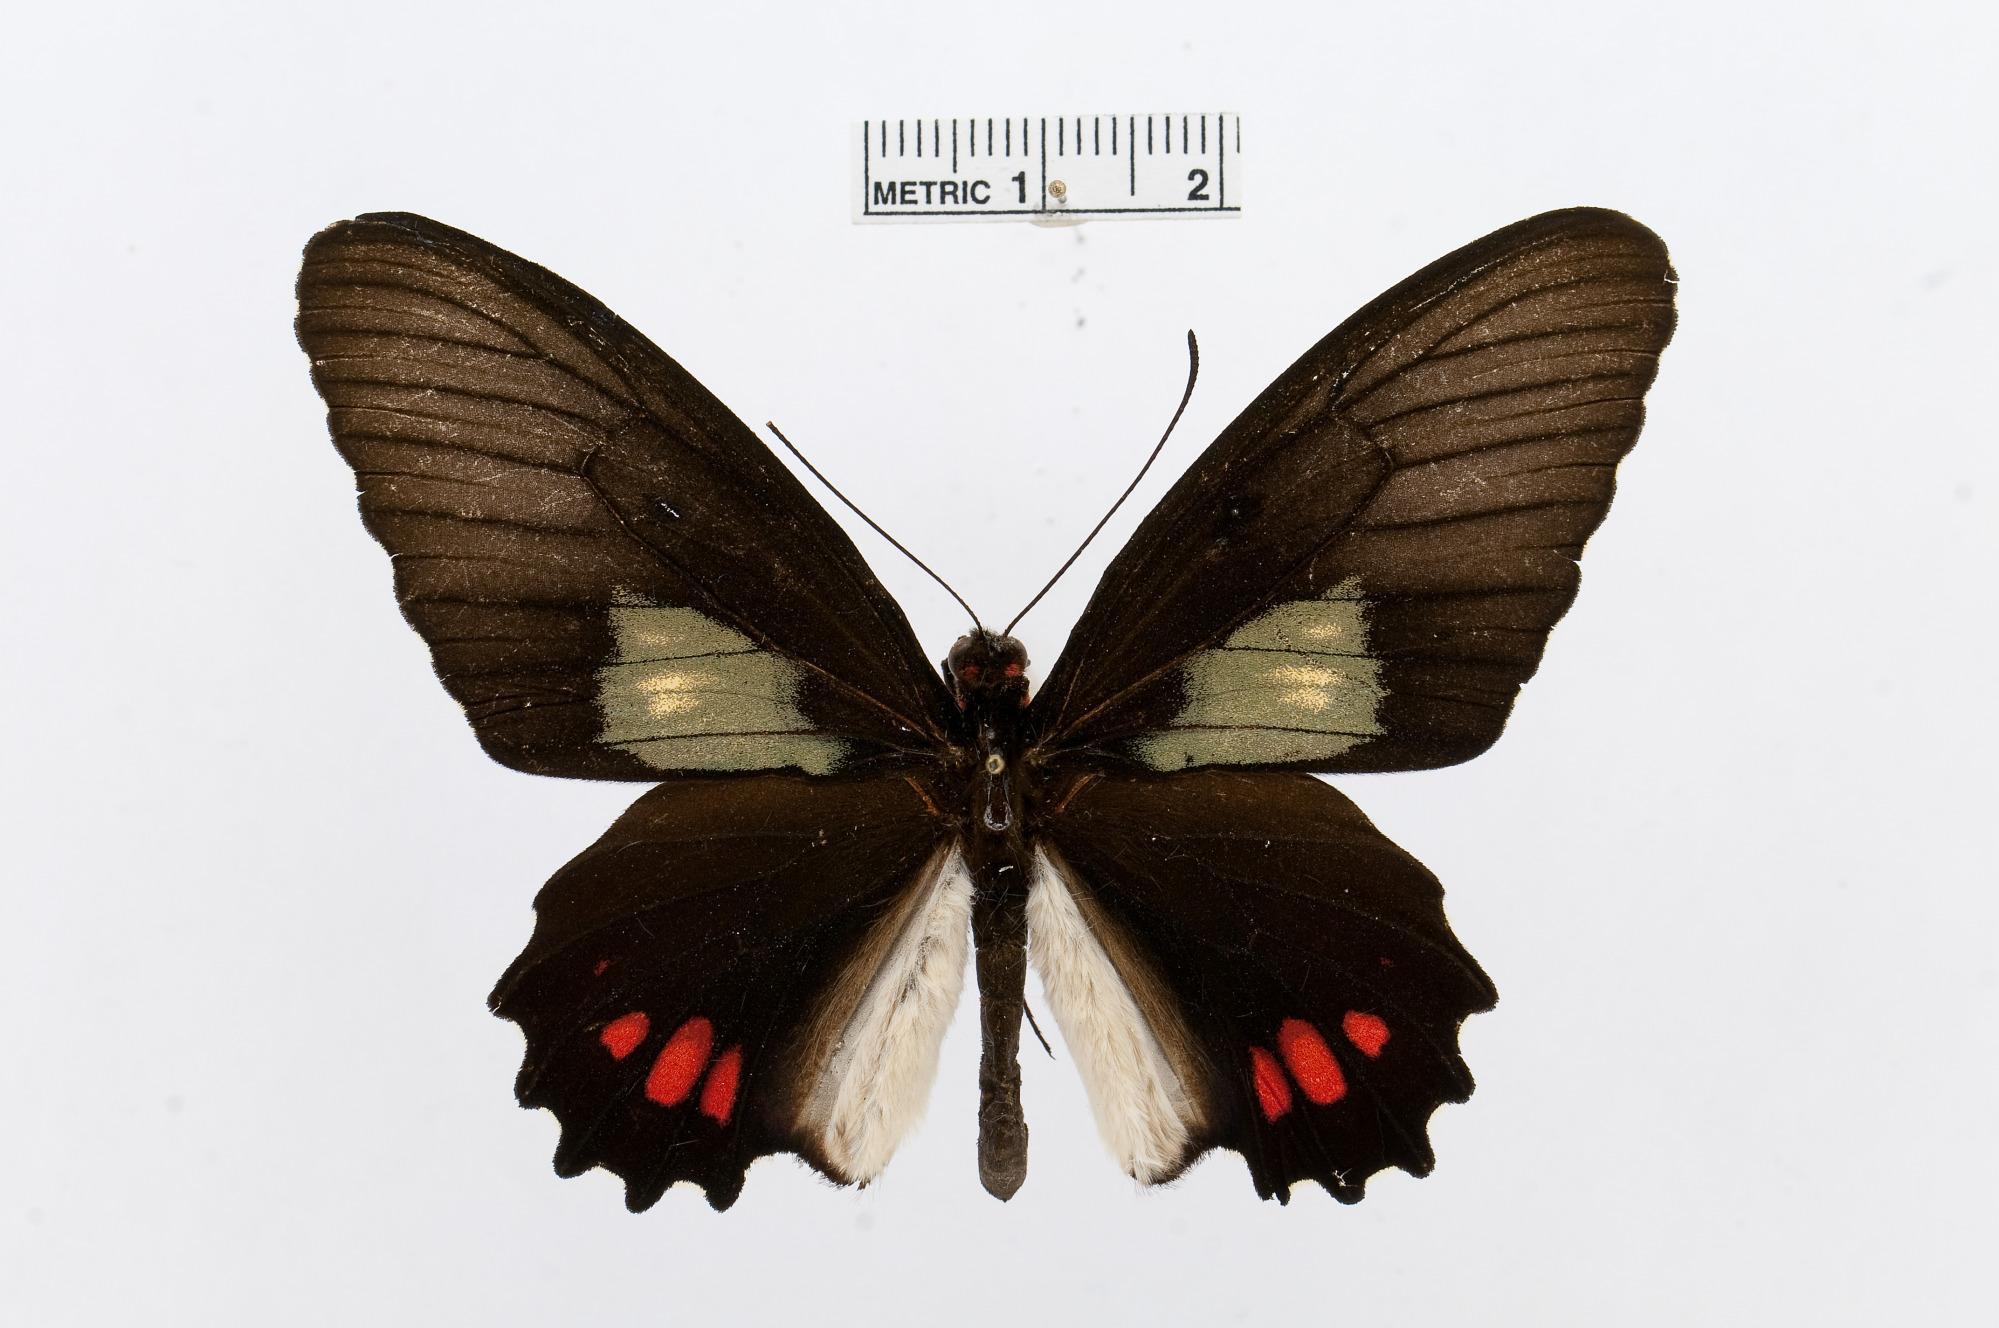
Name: Parides phosphorus
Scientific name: Parides phosphorus
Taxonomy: Animalia, Arthropoda, Insecta, Lepidoptera, Papilionidae, Papilioninae